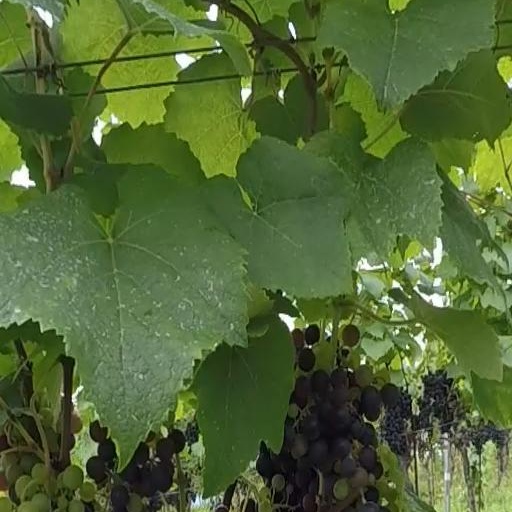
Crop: grape